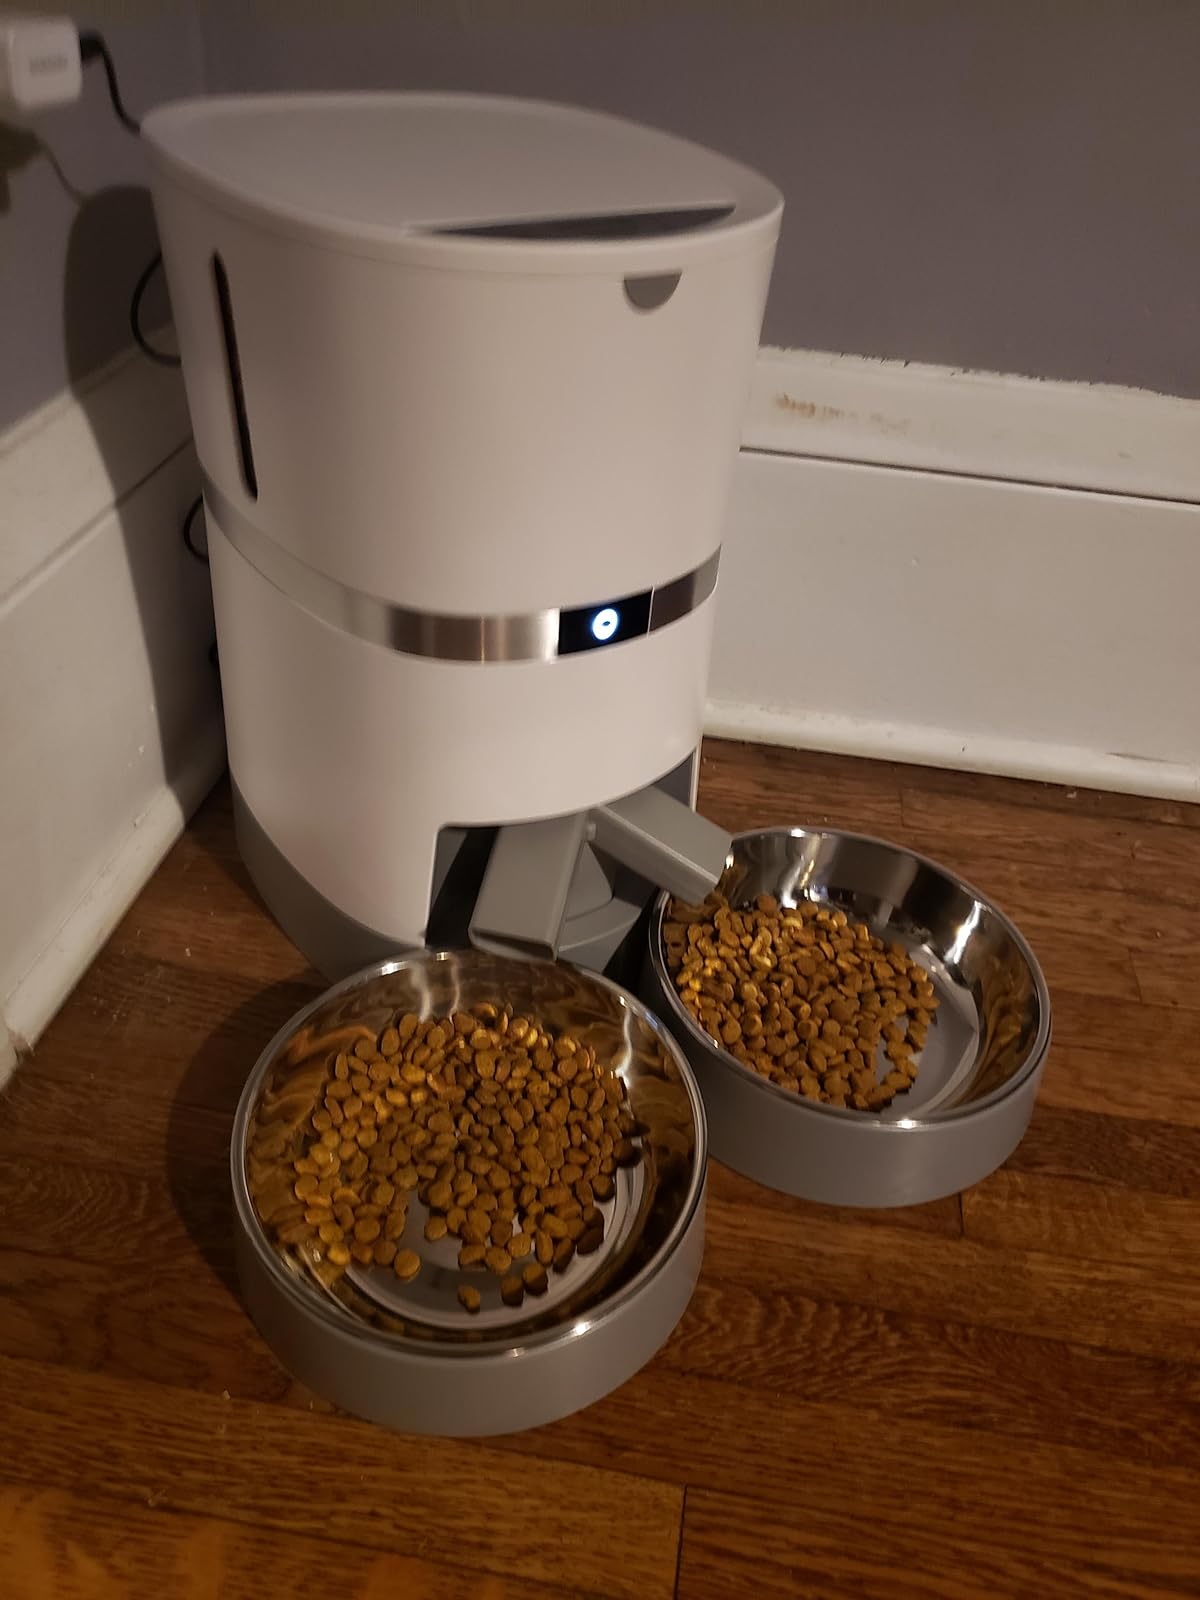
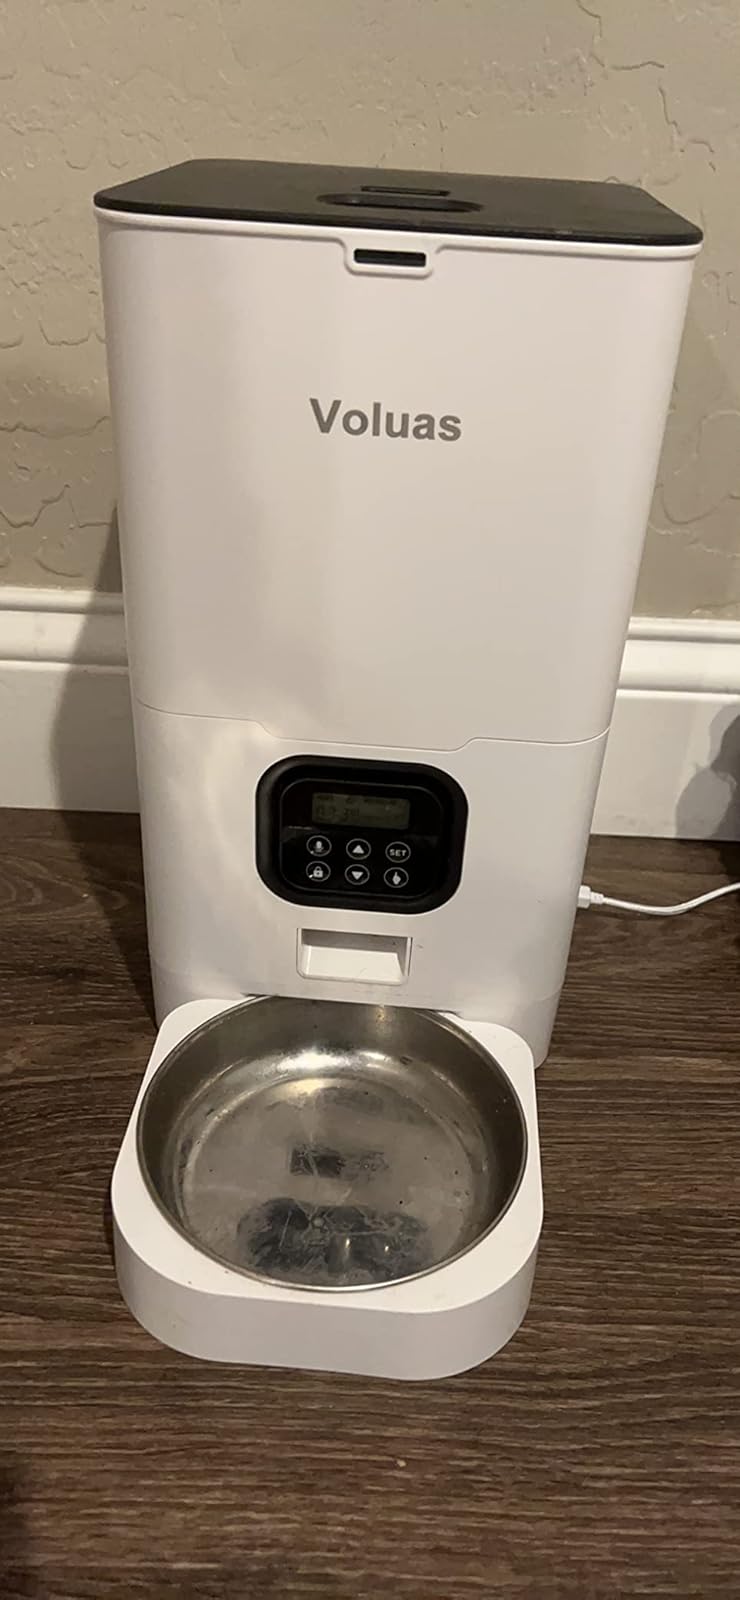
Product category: items_feeder
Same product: no